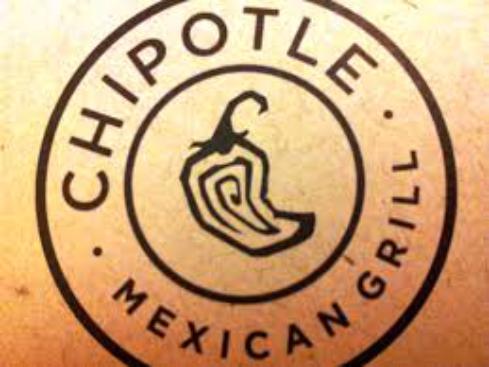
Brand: Chipotle Mexican Grill-2
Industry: Clothes